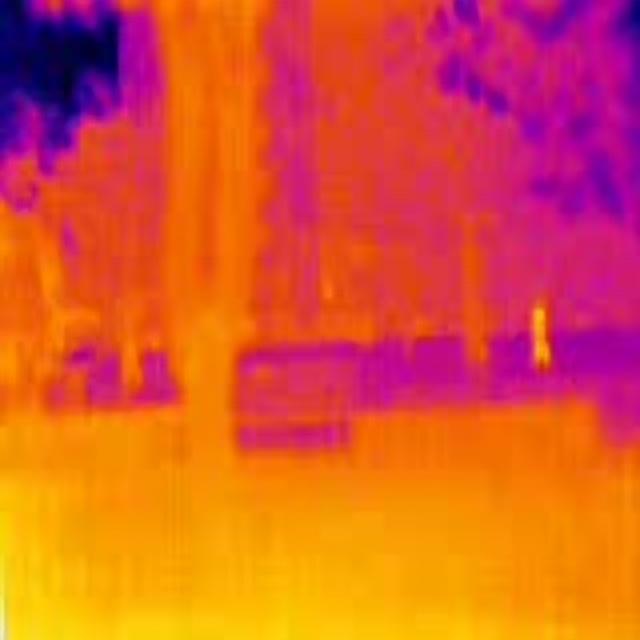
Detected objects:
label: person